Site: brandenburg
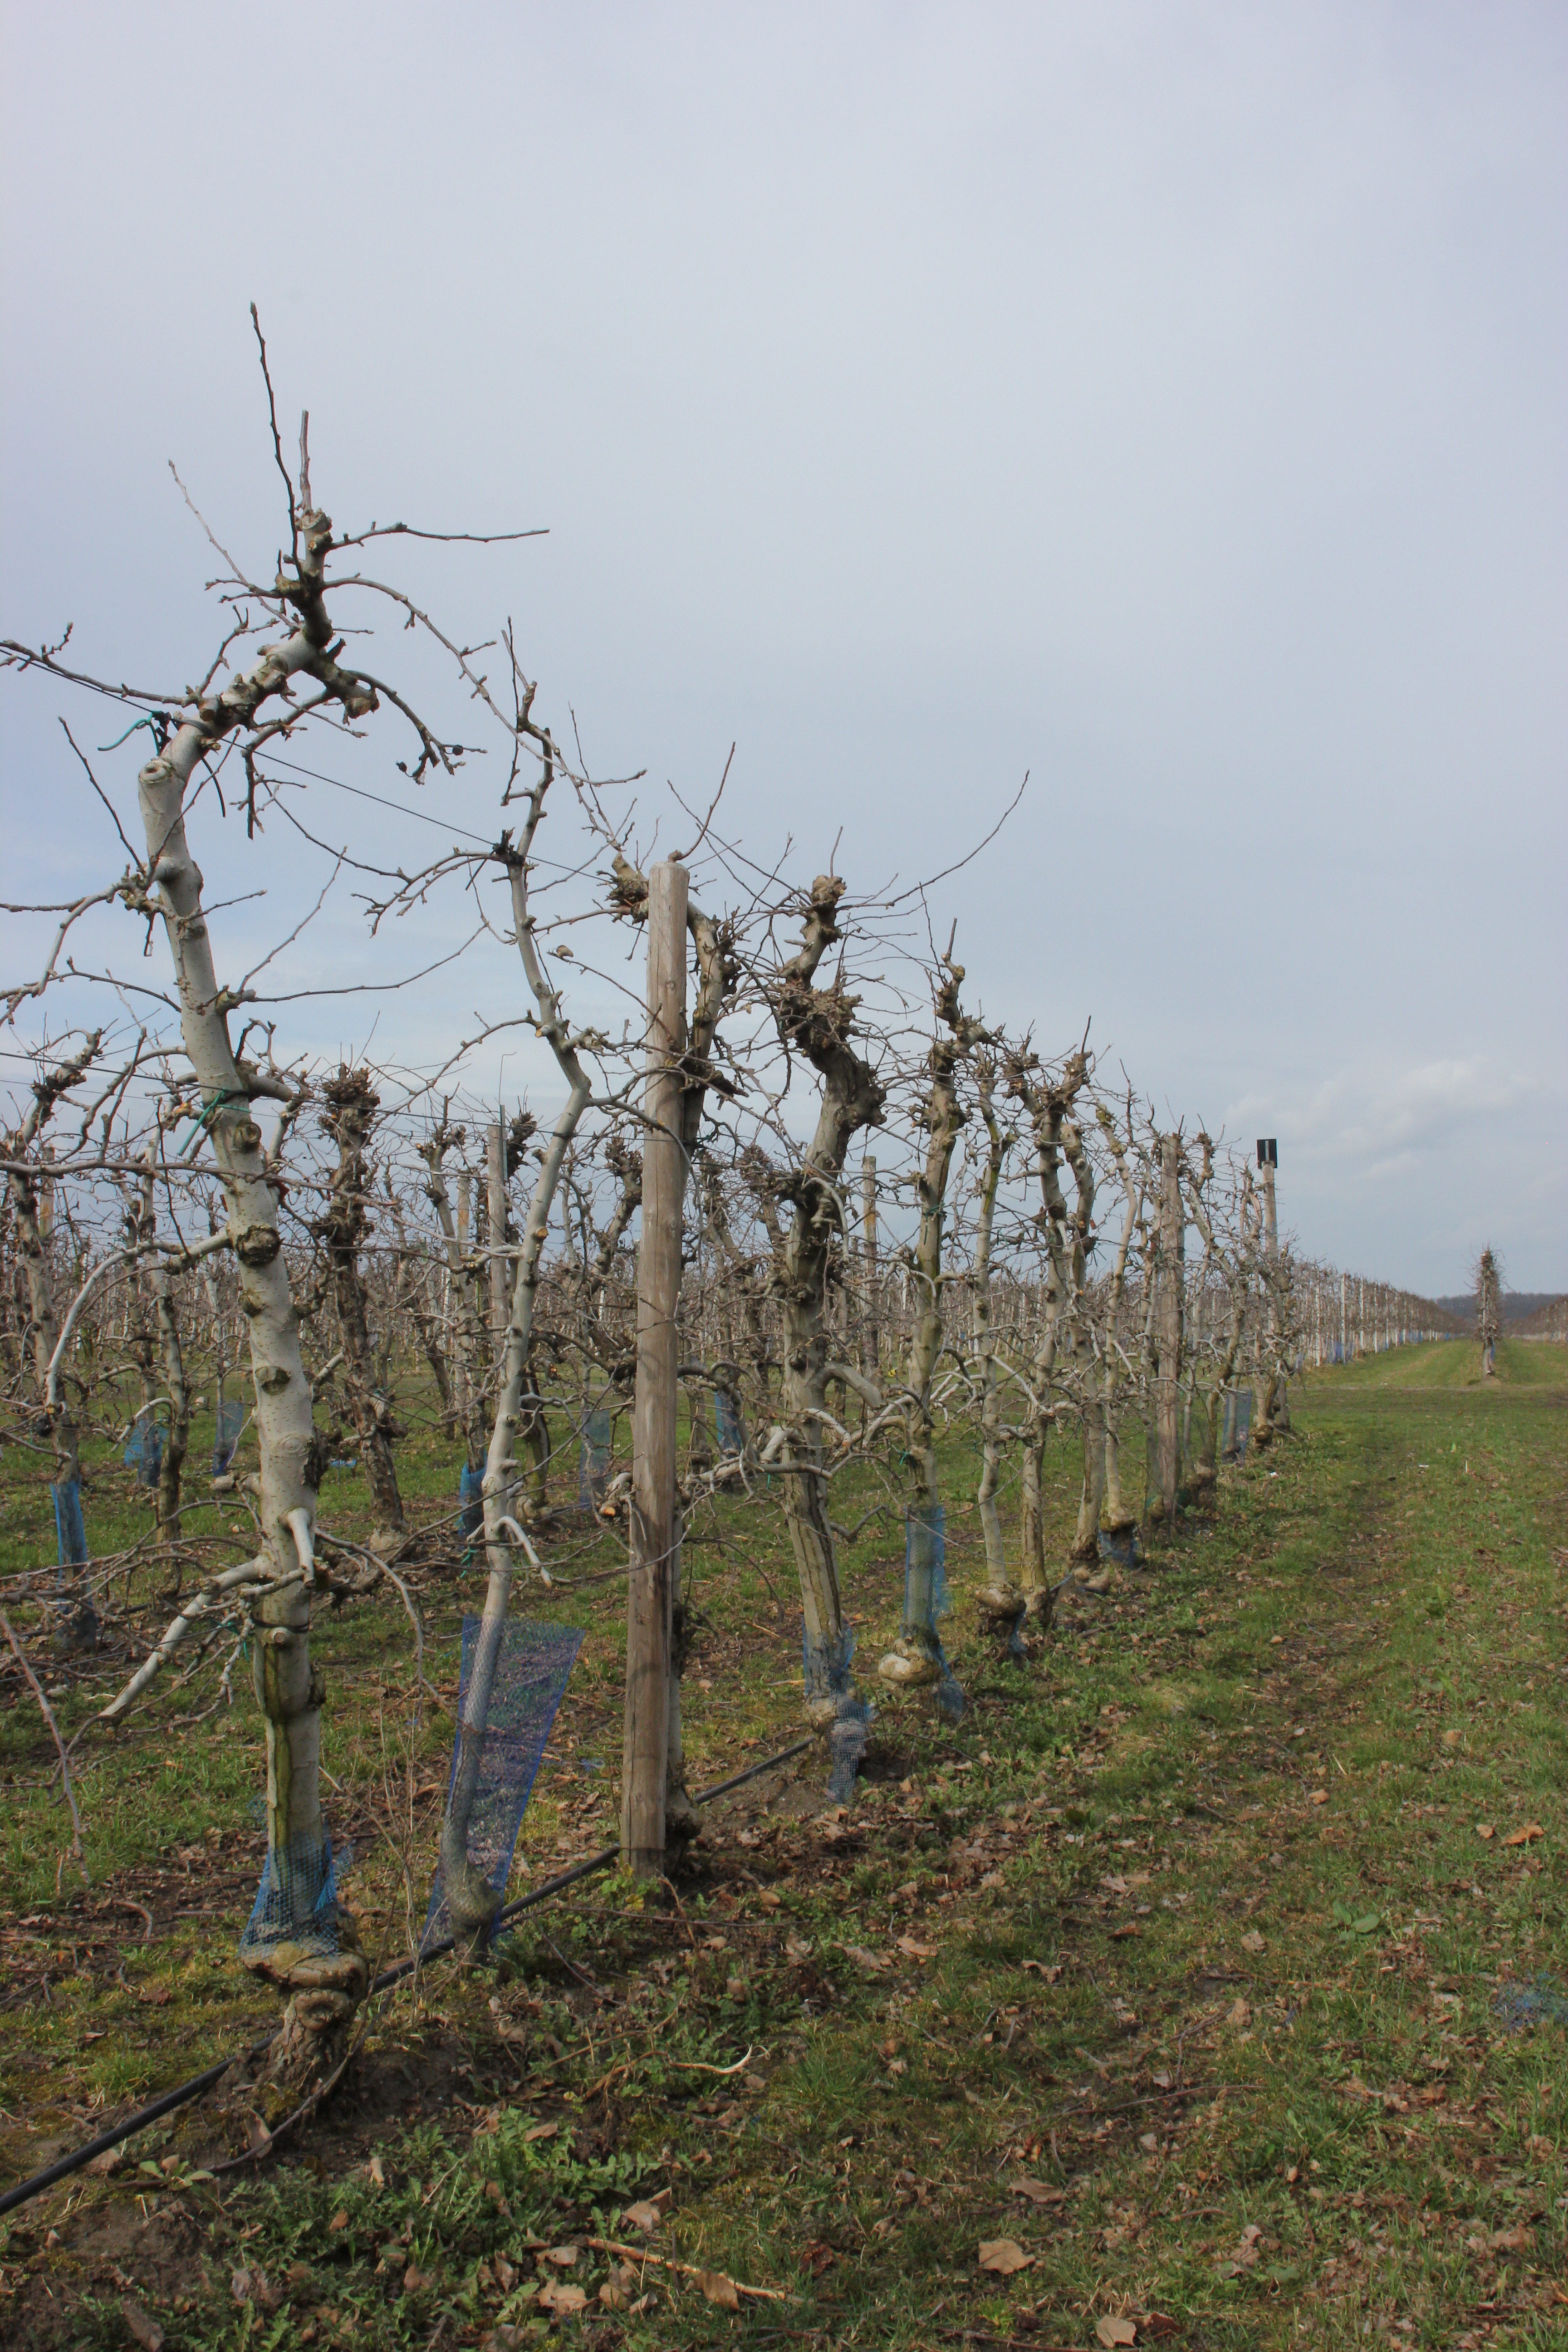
Growth stage (BBCH 01): Bud development